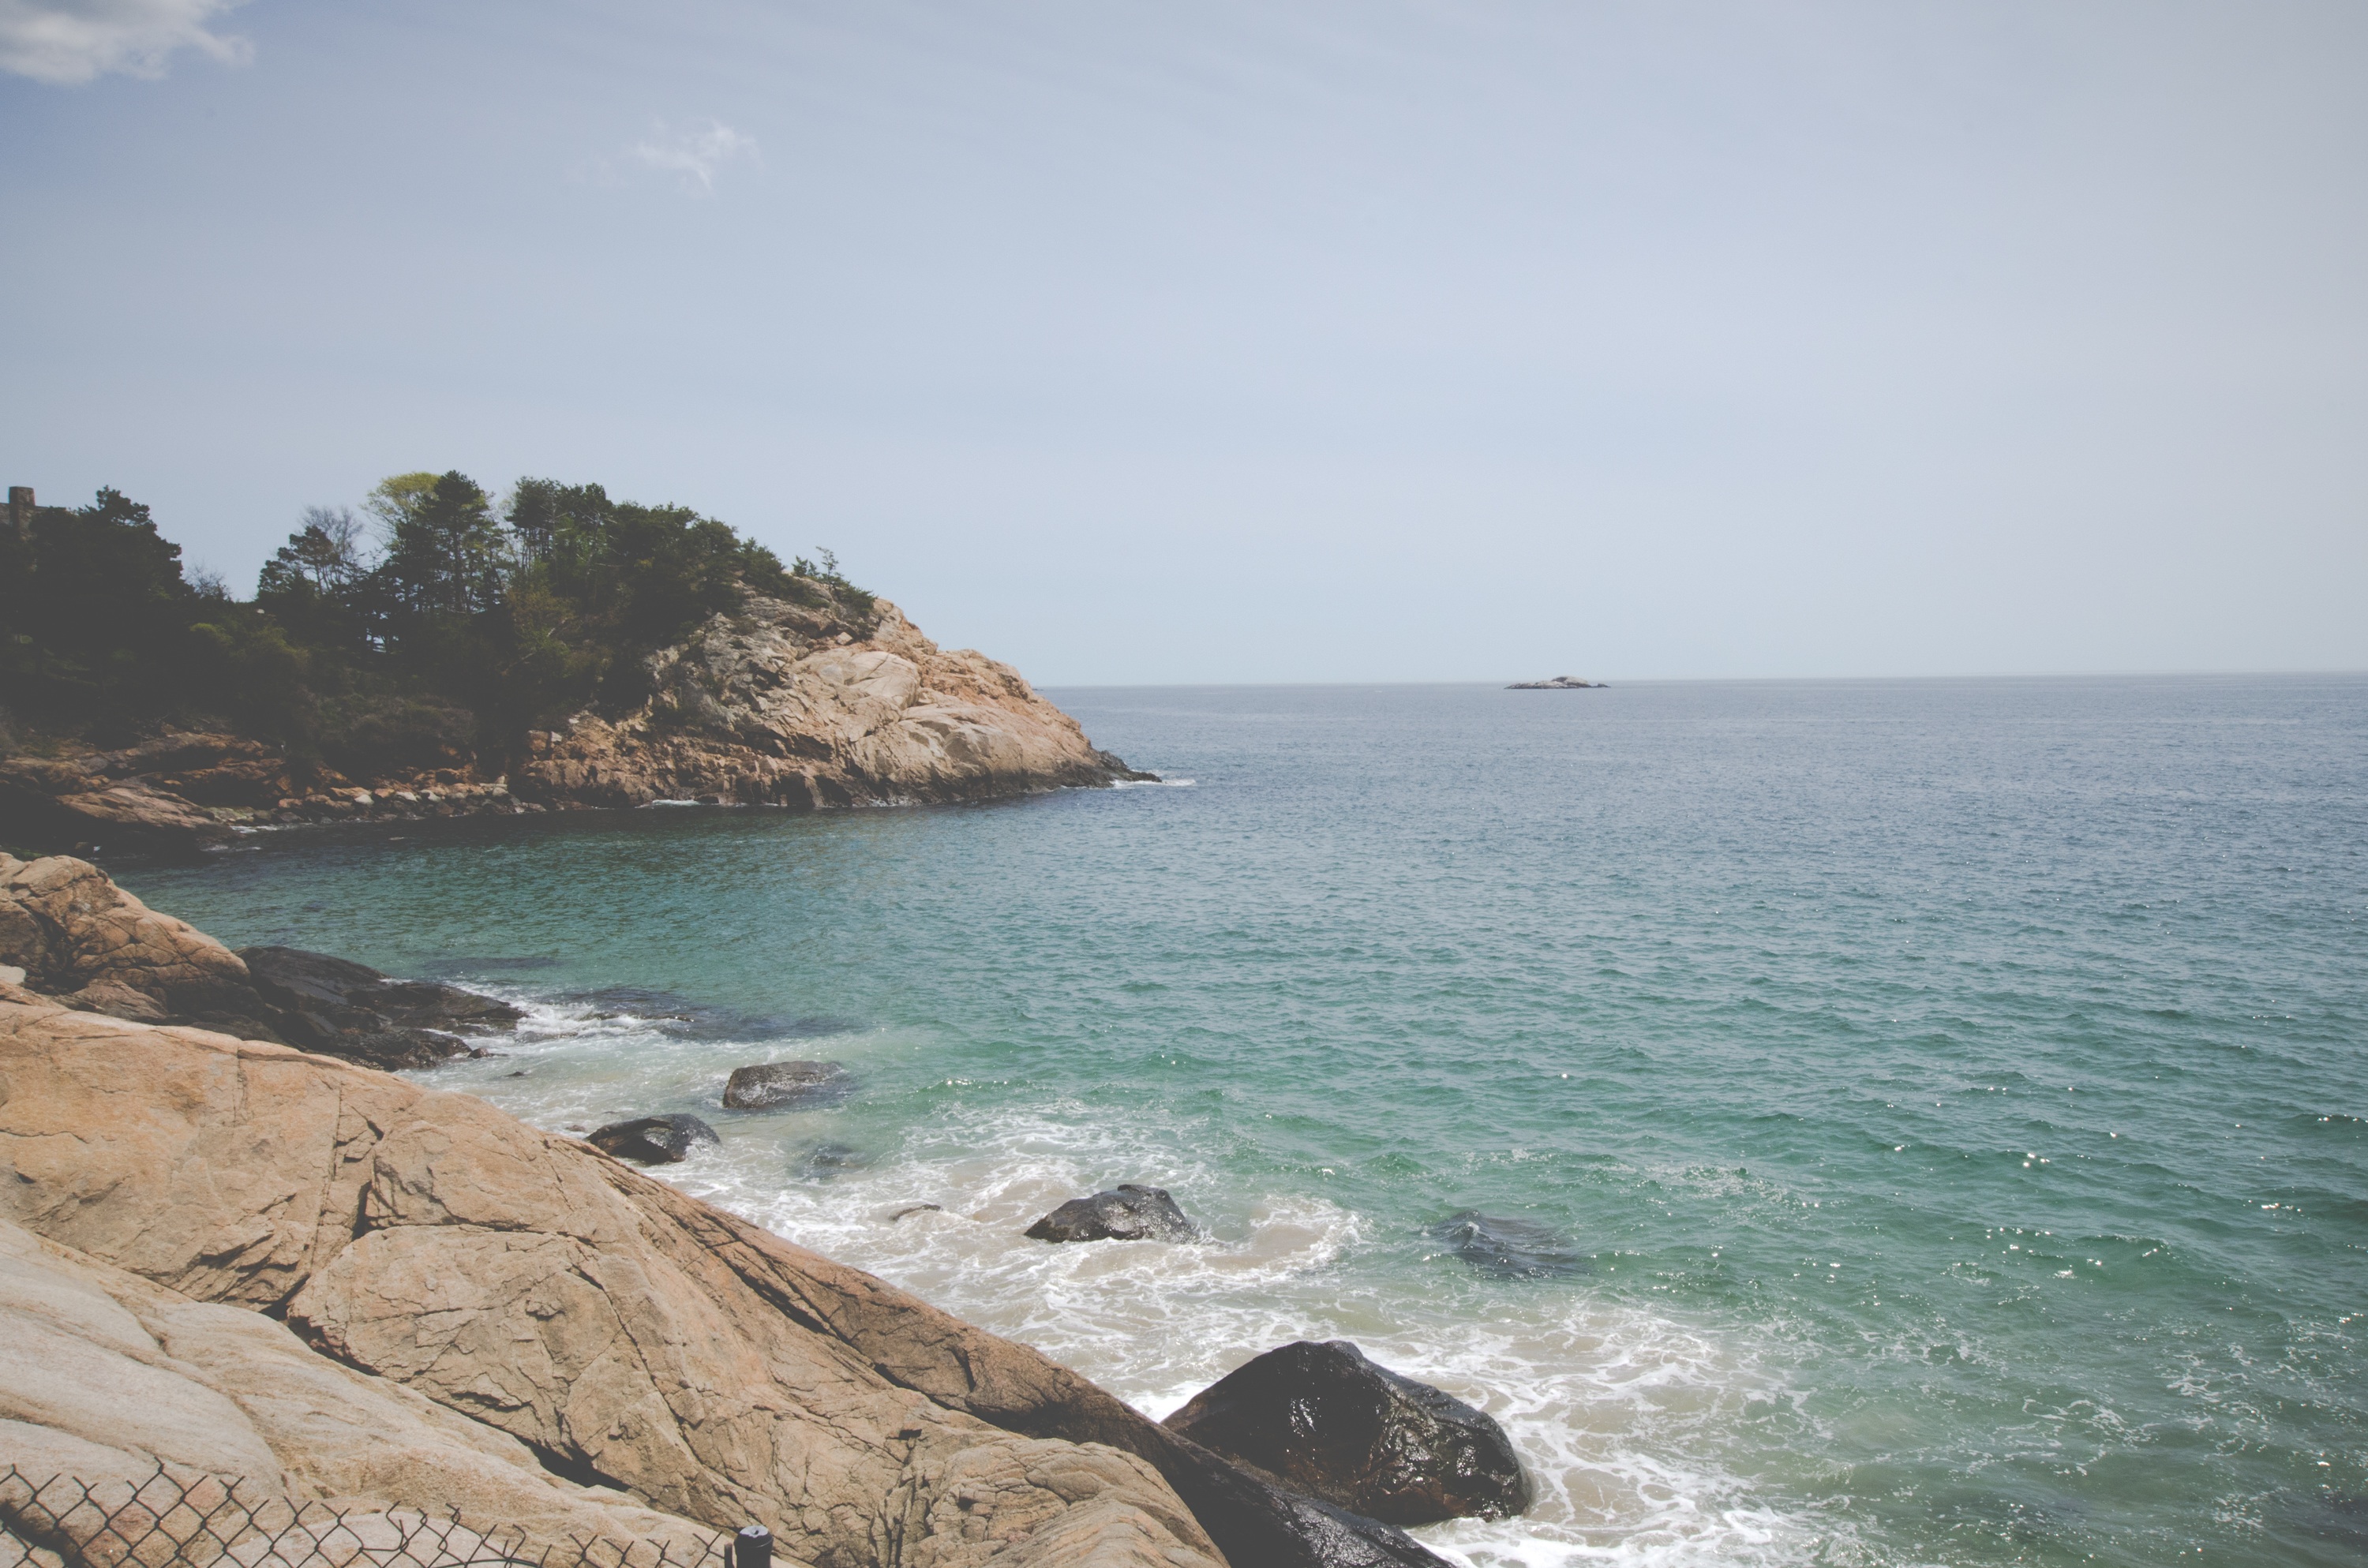
beach, sea, coast, rock, ocean, horizon, shore, wave, vacation, cliff, cove, bay, terrain, body of water, cape, islet, wind wave